Şevval Alpavut

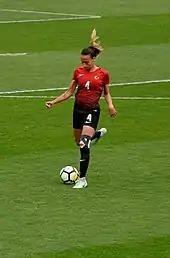
Şevval Alpavut playing for Turkey women's national team.

Alpavut played for the Turkey girls' U-15, Turkey girls' U-17, and Turkey women's U-19, before she was admitted to the Turkey women's ream.